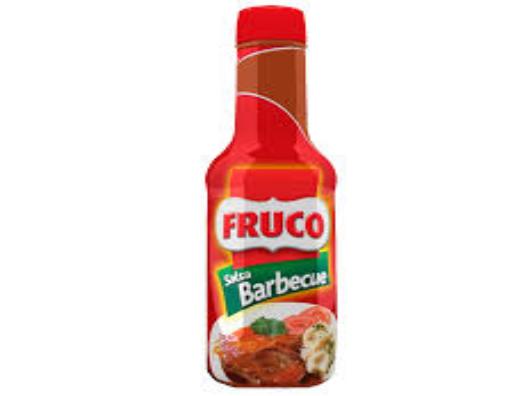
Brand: Fruco
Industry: Food